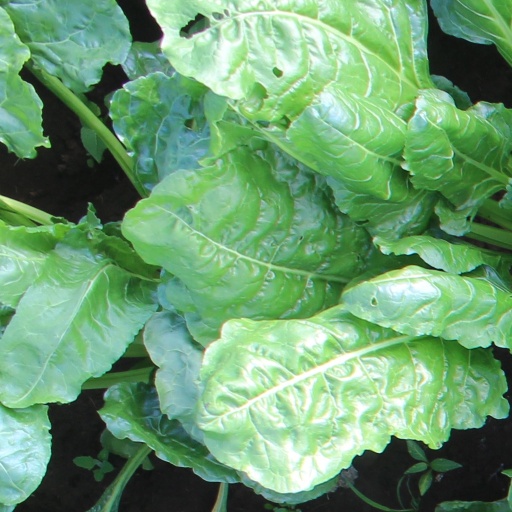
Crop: sugar beet